Women in Russia

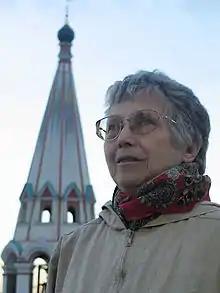
Natalya Gorbanevskaya in Moscow, 2005.

Archaeological evidence suggests that the present day territory of Russia was inhabited since prehistoric times: 1.5-million-year-old Oldowan flint tools were discovered in the Afghanistan-Dagestan Akusha region of the north Caucasus, demonstrating the presence of early humans in Russia from a very early time. The direct ancestors of Russians are the Eastern Slavs and the Finnic peoples. For most of the 20th century, the history of Russia is essentially that of the Soviet Union. Its fall in 1991 led, as in most of the former communist bloc countries of Eastern Europe, to an economic collapse and other social problems.